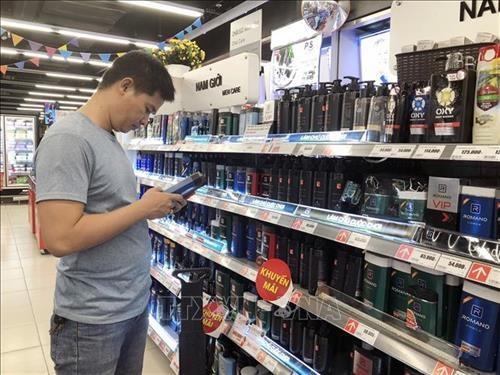
một người đàn ông đang cầm trên tay một lọ sản phẩm